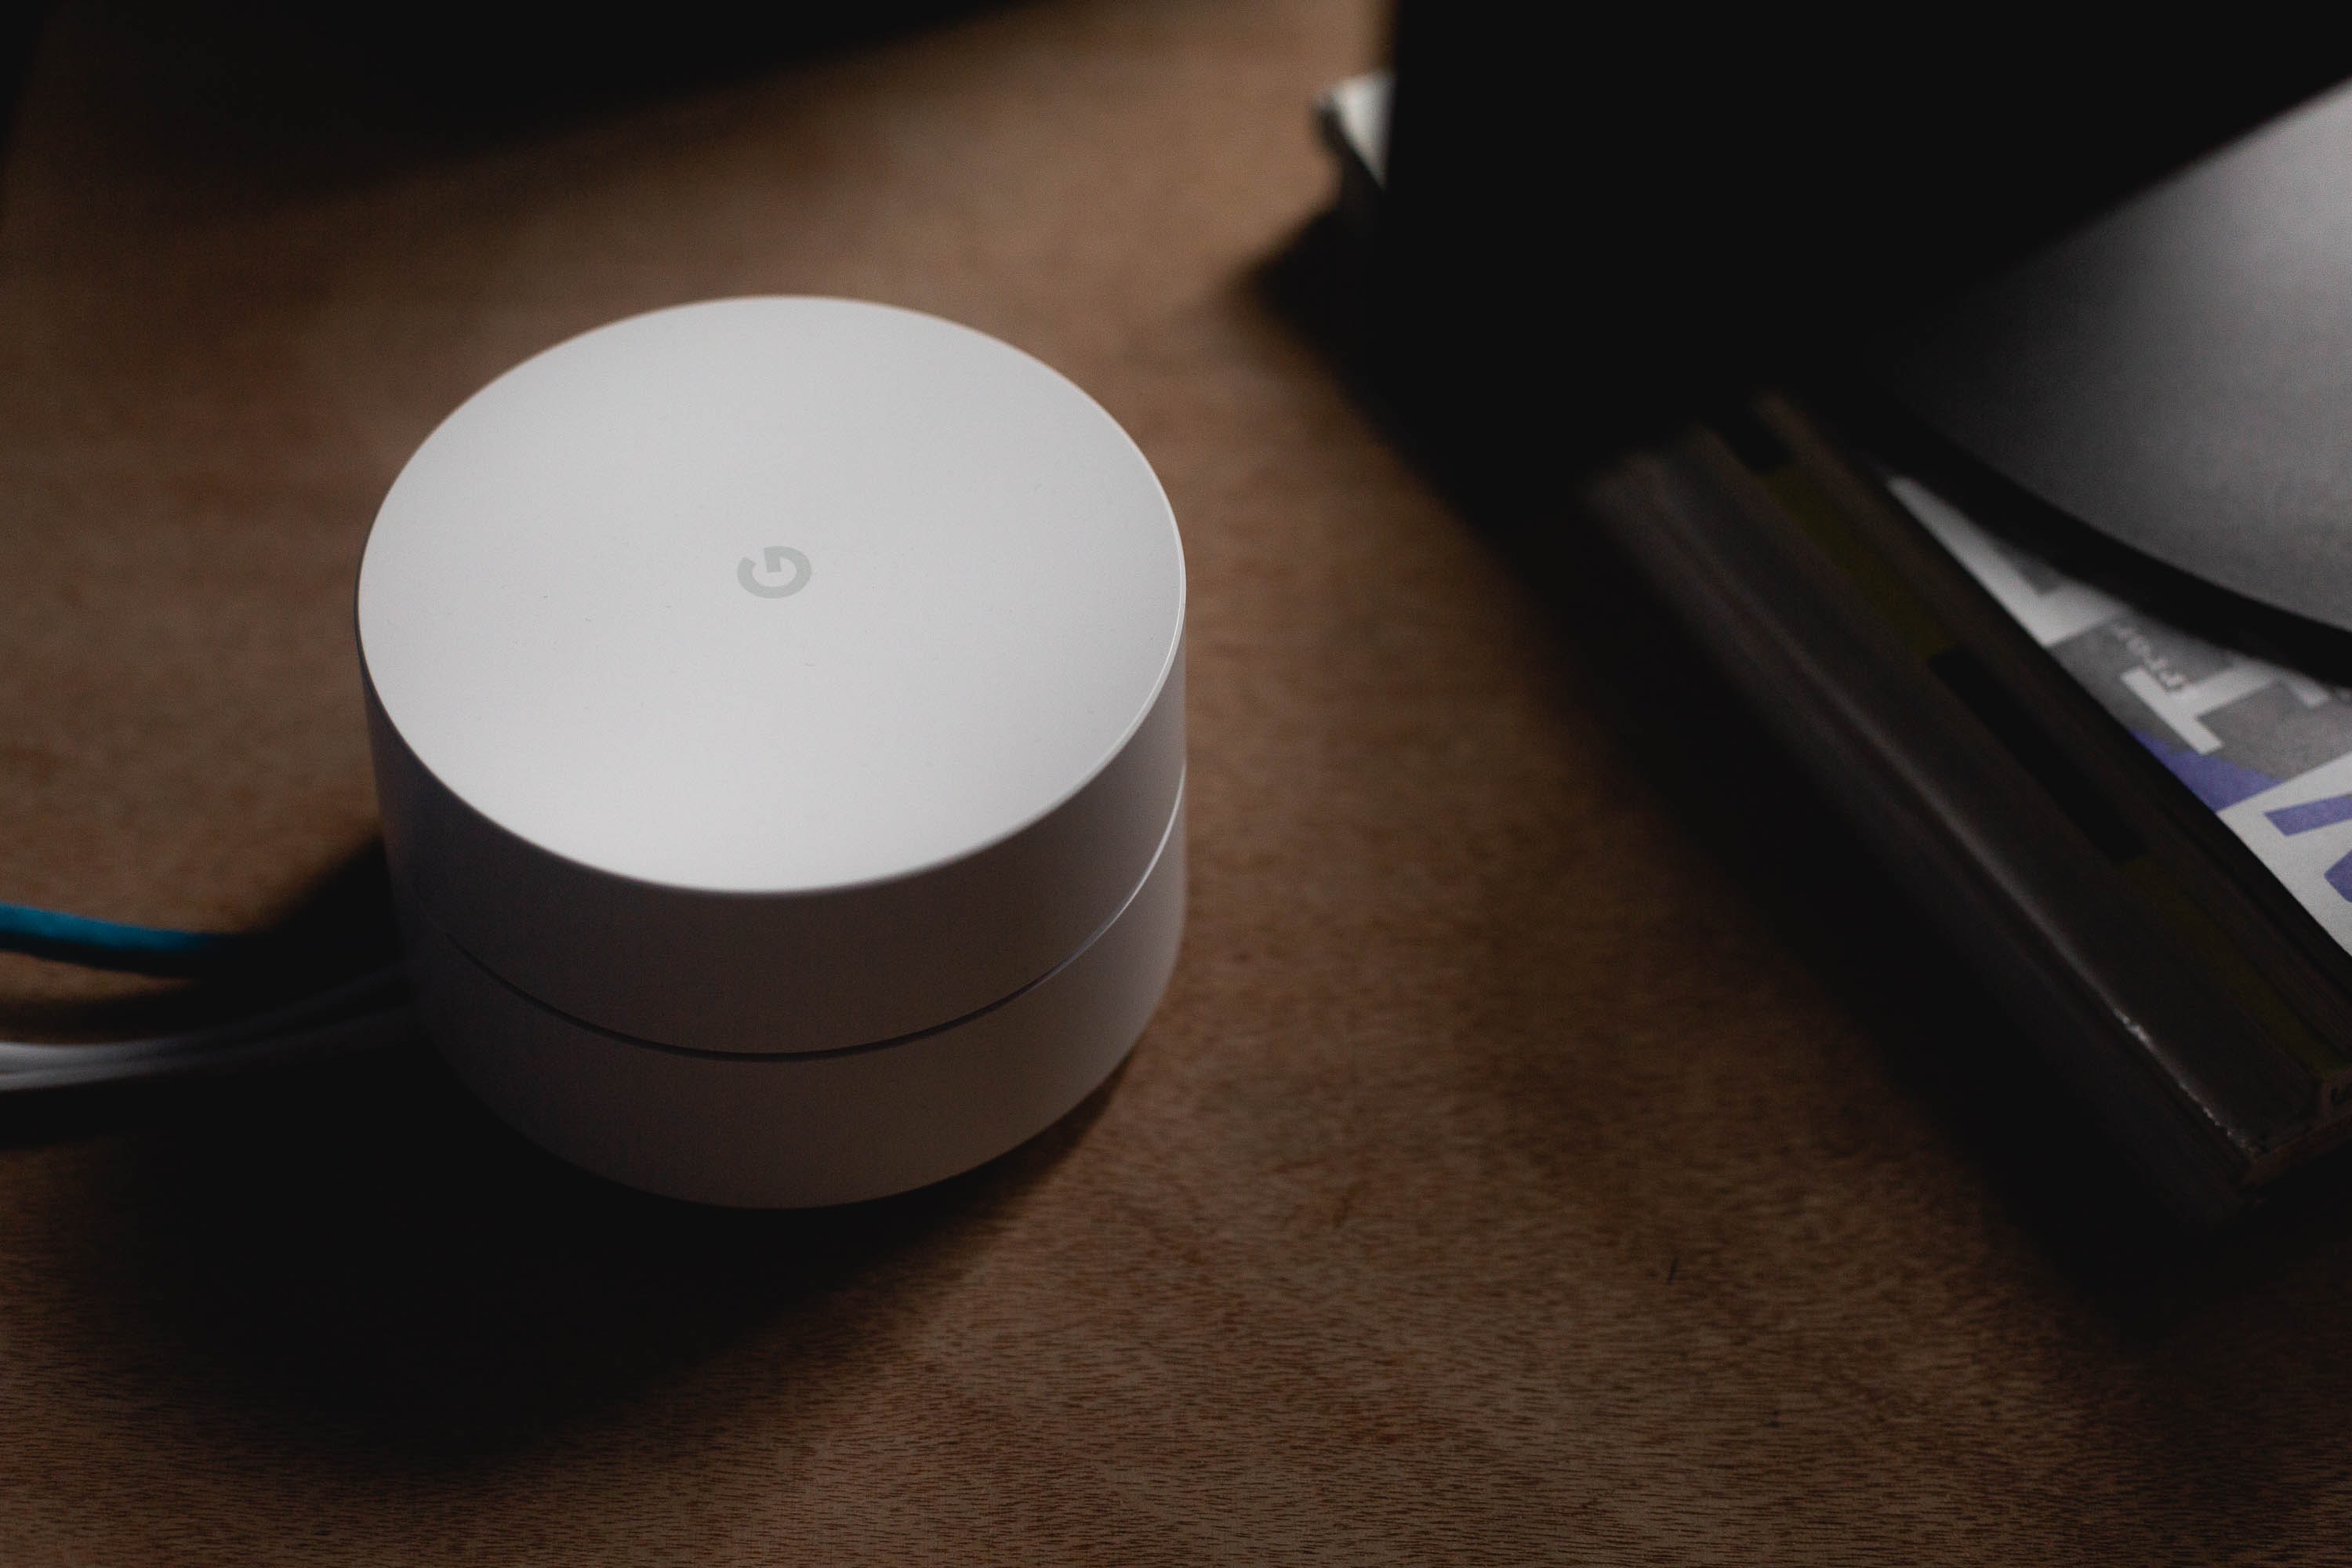
electronics, technology, Material property, electronic device, gadget